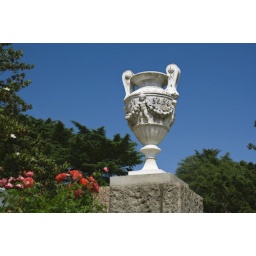
A white stone urn against a deep blue sky with some red roses. Taken at Maymont Park.